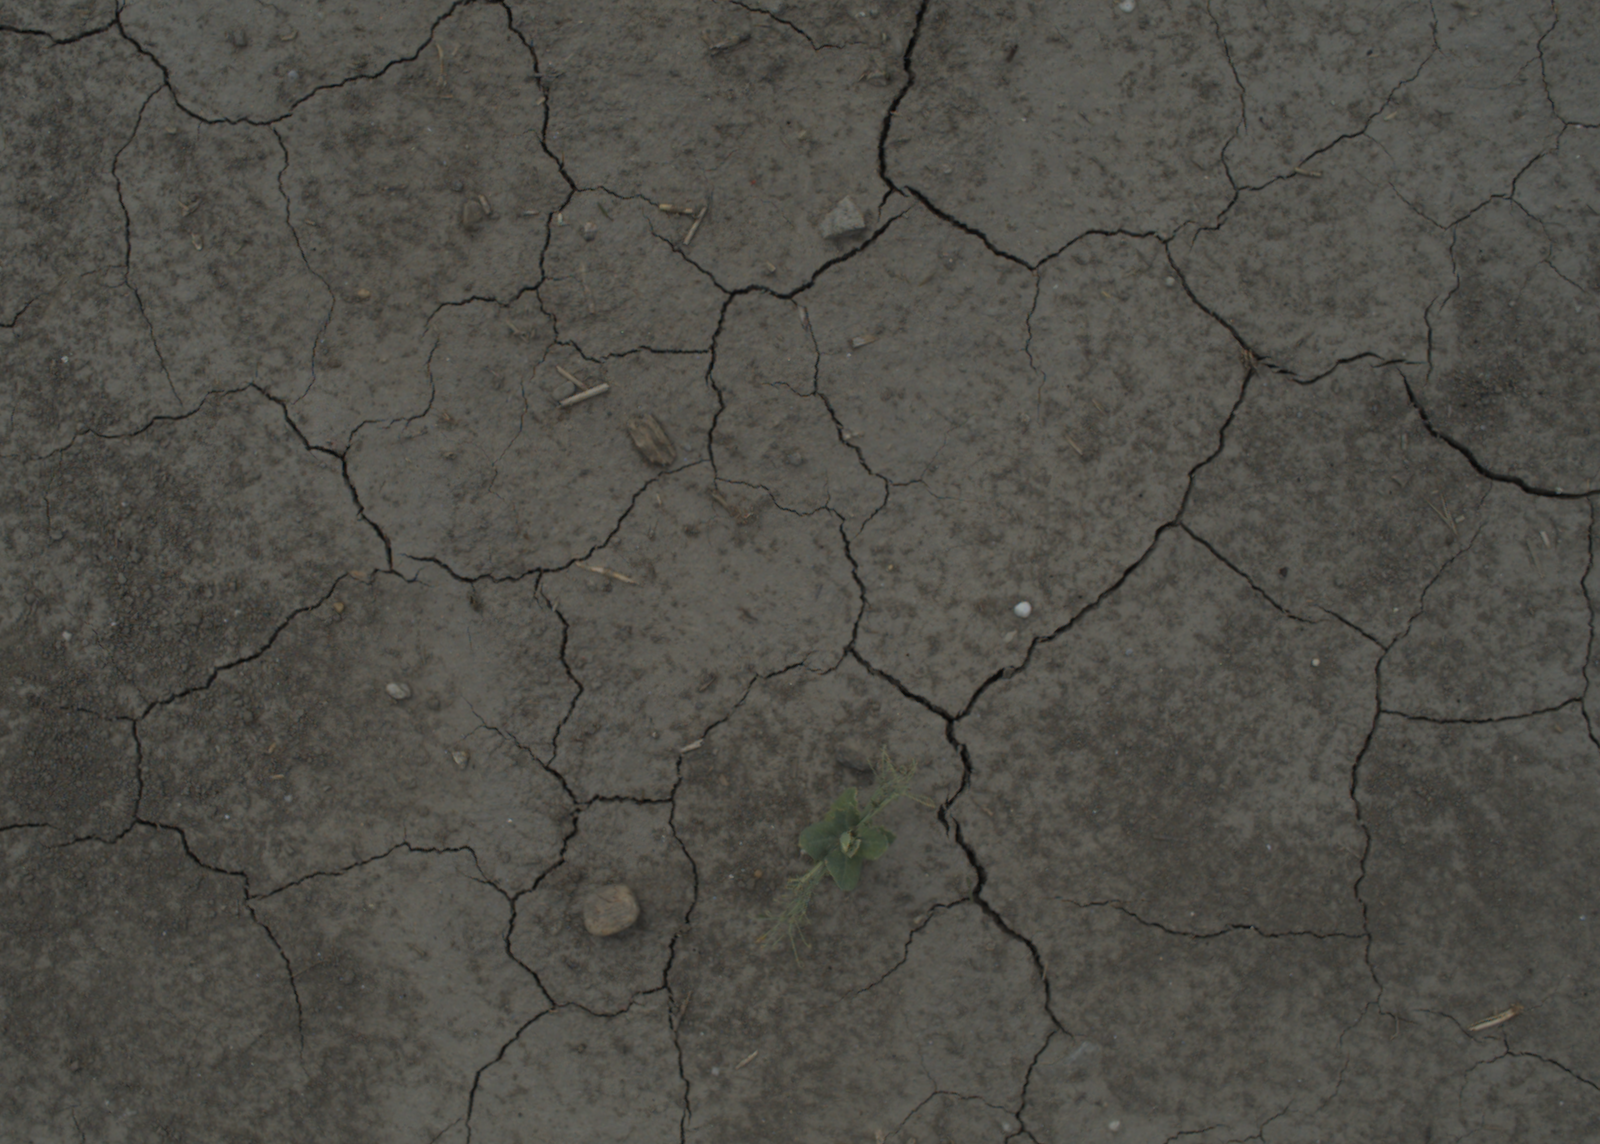
Capture date: 21.07.2021 12:52:33
Weather: mixed
Wind: medium
Seeding date: 08.06.2021
Plant canopy height (mm): 962